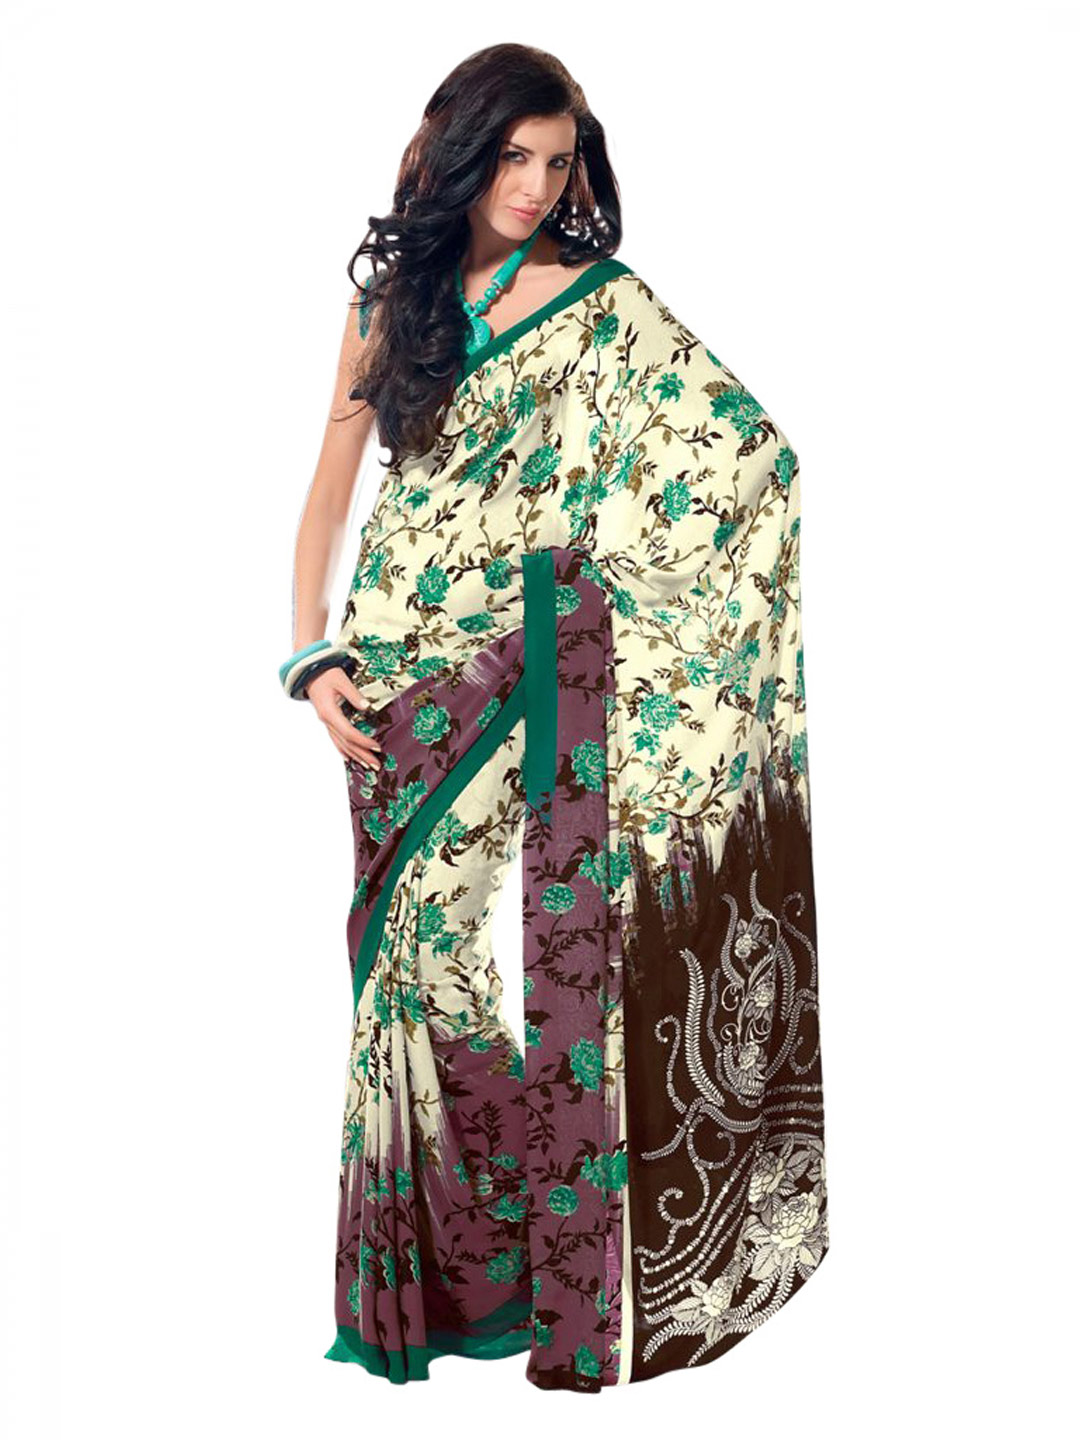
Prafful Cream & Purple Printed Sari
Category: Apparel / Saree / Sarees
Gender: Women
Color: Cream
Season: Fall 2012
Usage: Ethnic